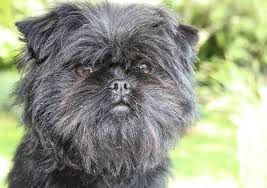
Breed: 200-n000012-affenpinscher